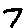
Label: 7